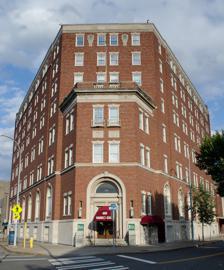
Building: Jewish Young Men's and Women's Association
Country: United States of America
Year built: 1931
United States historic place Jewish Young Men's and Women's Association U.S. National Register of Historic Places Jewish Young Men's and Women's Association, October 2012 Show map of New York Show map of the United States Location 400 Andrews St., Rochester, New York Coordinates 43°9′37″N 77°36′16″W / 43.16028°N 77.60444°W / 43.16028; -77.60444 Area less than one acre Built 1931 Architect Firestone, Siegmund; Friedfich, A.,& Sons Co. Architectural style Colonial Revival, Georgian Revival MPS Inner Loop MRA NRHP reference No. 85002848 Added to NRHP October 04, 1985 Jewish Young Men's and Women's Association is a historic Jewish community center building located at Rochester in Monroe County, New York . It was constructed in 1931–1935 and is a complex of three connected buildings: an administration building, an auditorium / theater, and a handball court building. The buildings are of steel frame and reinforced concrete construction with exterior walls of brick veneer.  The buildings feature Colonial Revival style details. It was listed on the National Register of Historic Places in 1985. References